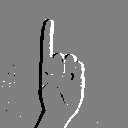
ASL letter: z